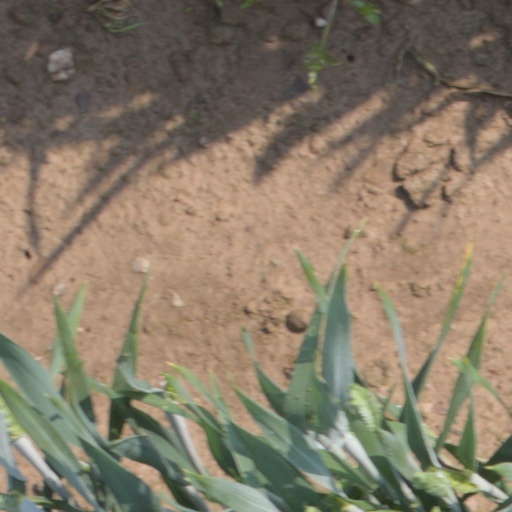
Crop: wheat